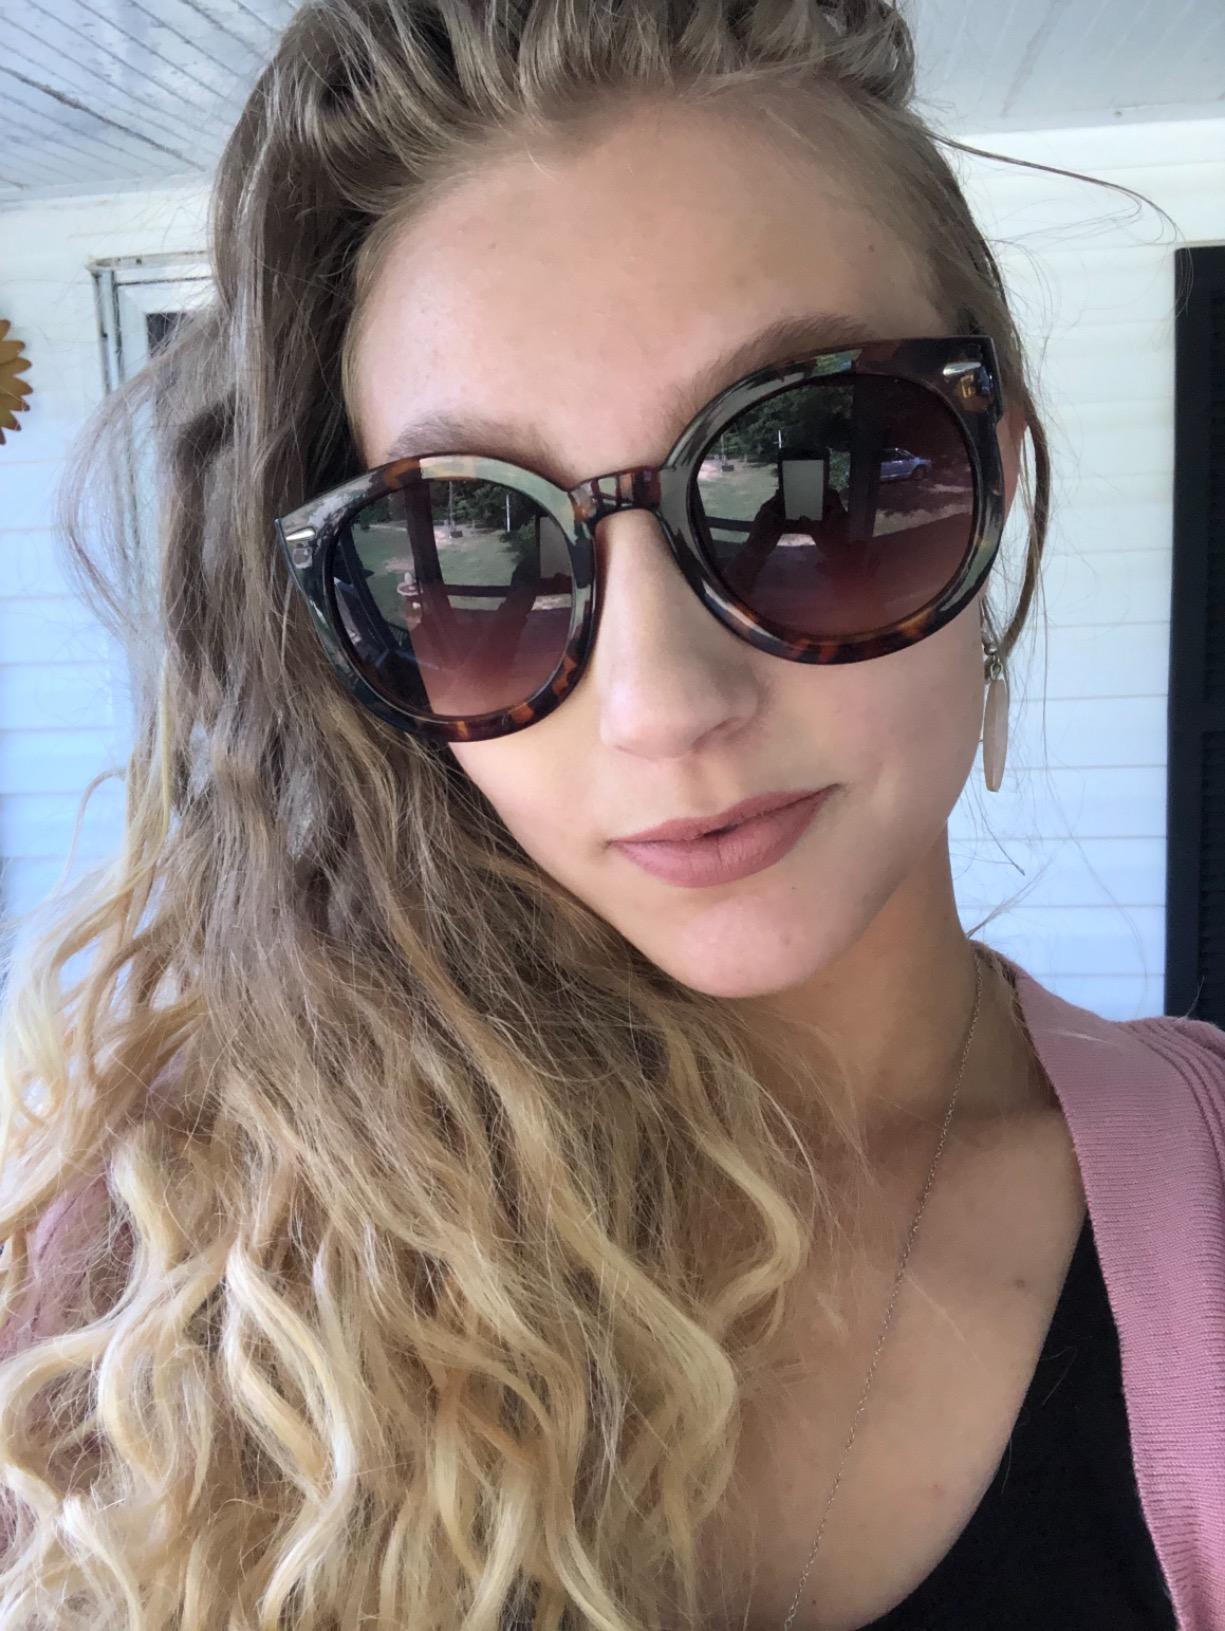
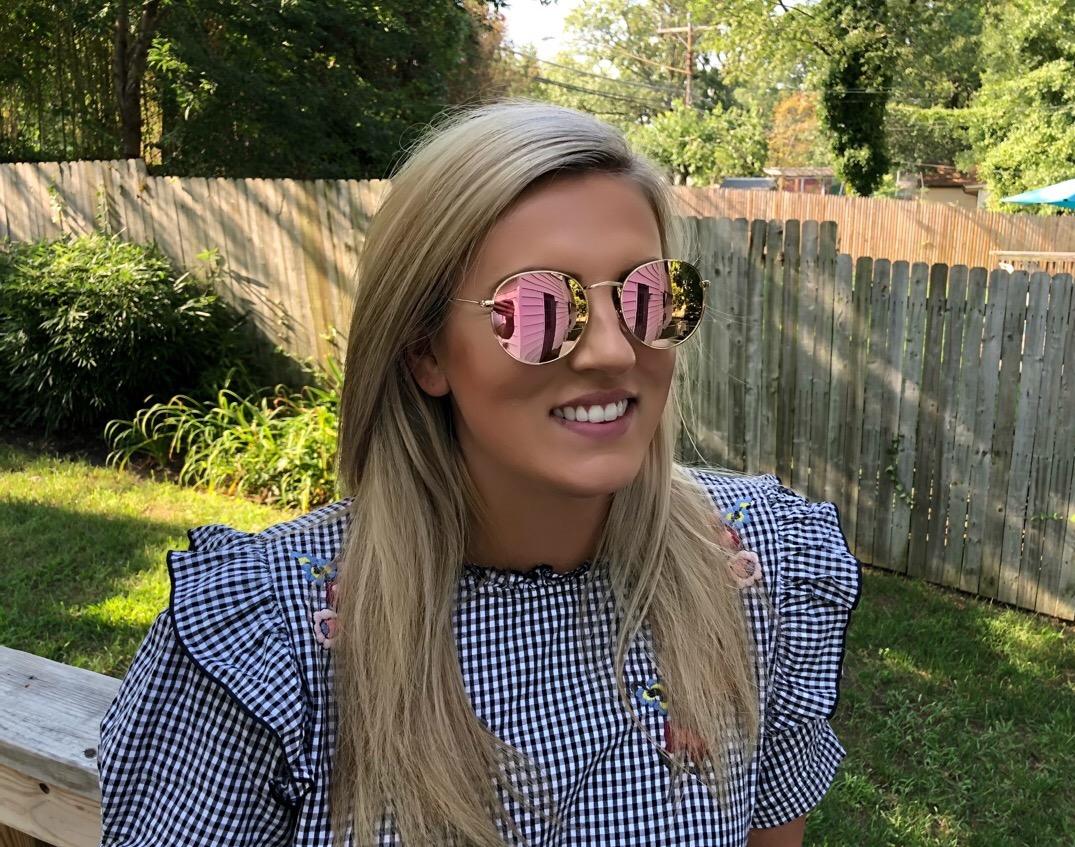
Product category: accessories_sunglasses
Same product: no